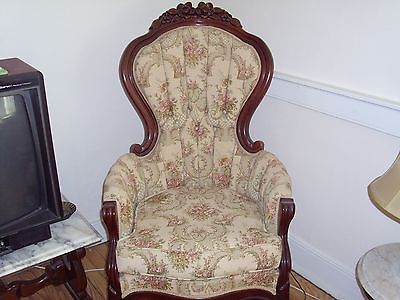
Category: chair